Colonial architecture of Brazil

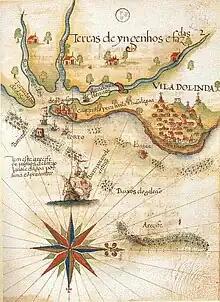
Map of Olinda and Recife (1582-1585). Olinda was then the wealthiest urbe in Colonial Brazil, a position it held until the Dutch invasion, when it was destroyed.

Architectural activity in colonial Brazil began in the 1530s, when colonization gains momentum with the creation of the Captaincies of Brazil (1534) and the foundation of the first villages, such as Igarassu and Olinda, founded by Duarte Coelho around 1535, and São Vicente founded by Martim Afonso de Sousa in 1532. Later, in 1549, the city of Salvador was founded by Tomé de Sousa as the seat of the General-Government. The architect brought in by Tomé de Sousa, Luís Dias, then designs the capital of the colony, including the governor's palace, churches and the first streets, squares and houses, in addition to the indispensable fortification around the settlement.